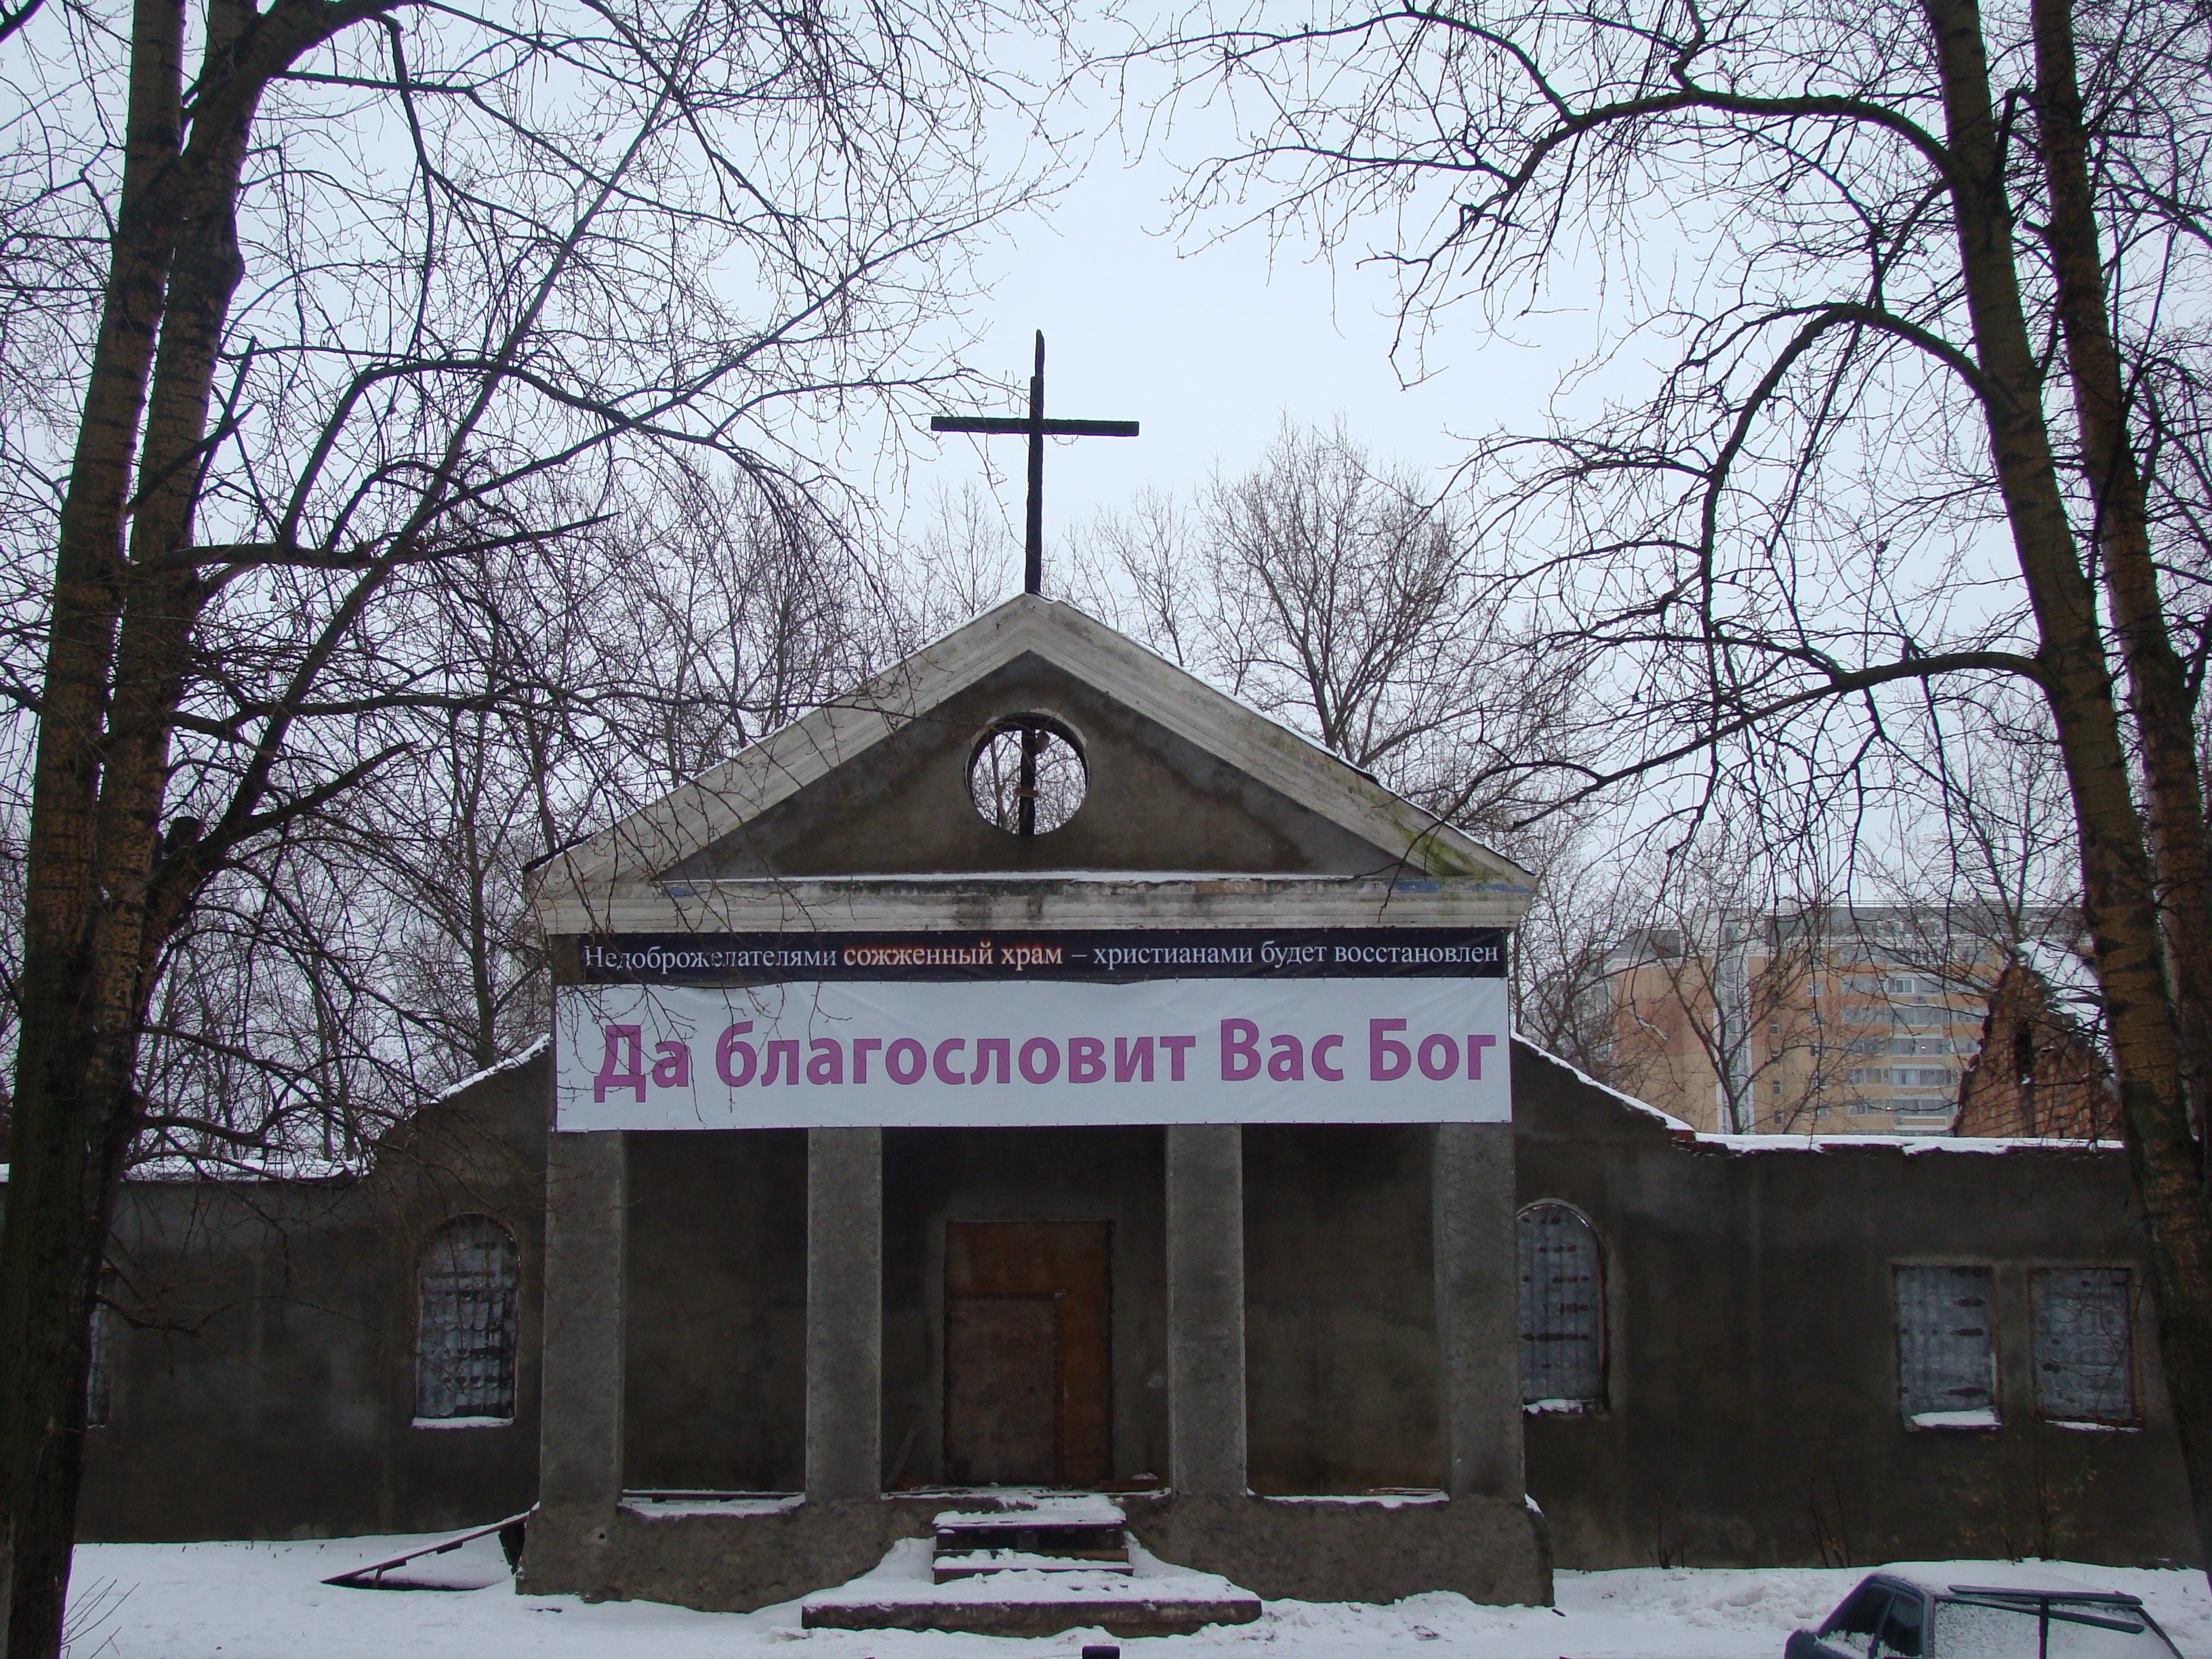
snow, winter, house, town, building, city, home, cityscape, downtown, church, chapel, season, place of worship, shrine, sony, history, moscow, russia, cityscapes, courthouse, dsch9, neighbourhood